Barneville-Carteret

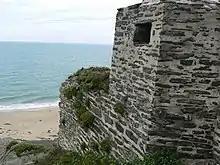
Entrance to German bunker at Carteret

After the invasion of June 1940 the communes of Carteret and Barneville-sur-Mer became important sites in the Atlantic Wall. The fortifications of Barneville-sur-mer, Hatainville, Beaubigny and Carteret bore the codes "Wn 329", "Wn 326", "Wn 325", "Wn324d" and "R 612". Most fortifications are still visible except at Baubigny where it was totally buried in the sand.